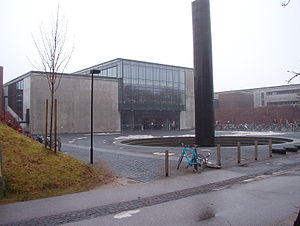
Odense Universitet
Syddansk Universitet - Odense. Hovedindgang.
Odense Universitet, der blev oprettet i 1964, er det tredjeældste universitet i Danmark. I 1998 indgik Odense Universitet i en fusion med Sydjysk Universitetscenter, Handelshøjskole Syd og Ingeniørhøjskole Syd under navnet Syddansk Universitet. Ved fusionen havde Odense Universitet ca. 10.500 studerende og 5.000 ansatte.